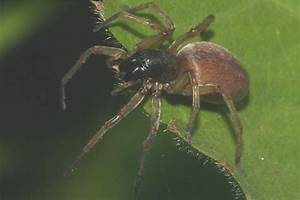
Label: ragno